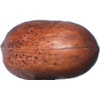
Label: nut_pecan